Santiago Vidaurri

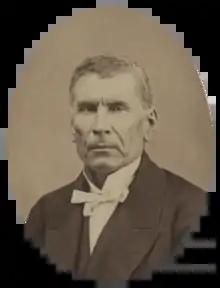

José Santiago Vidaurri Valdez (July 24, 1809 – July 8, 1867) was a controversial and powerful governor of the northern Mexican states of Nuevo León and Coahuila between 1855 and 1864. He was an advocate of federalism.